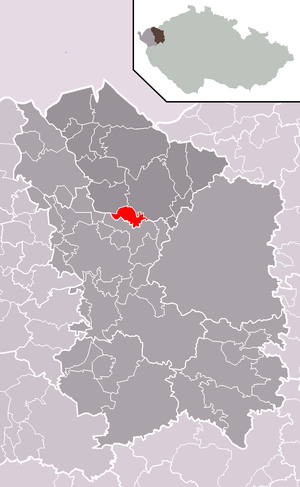
Hájek est une commune du district et de la région de Karlovy Vary, en République tchèque. Sa population s'élevait à 618 habitants en 2018.